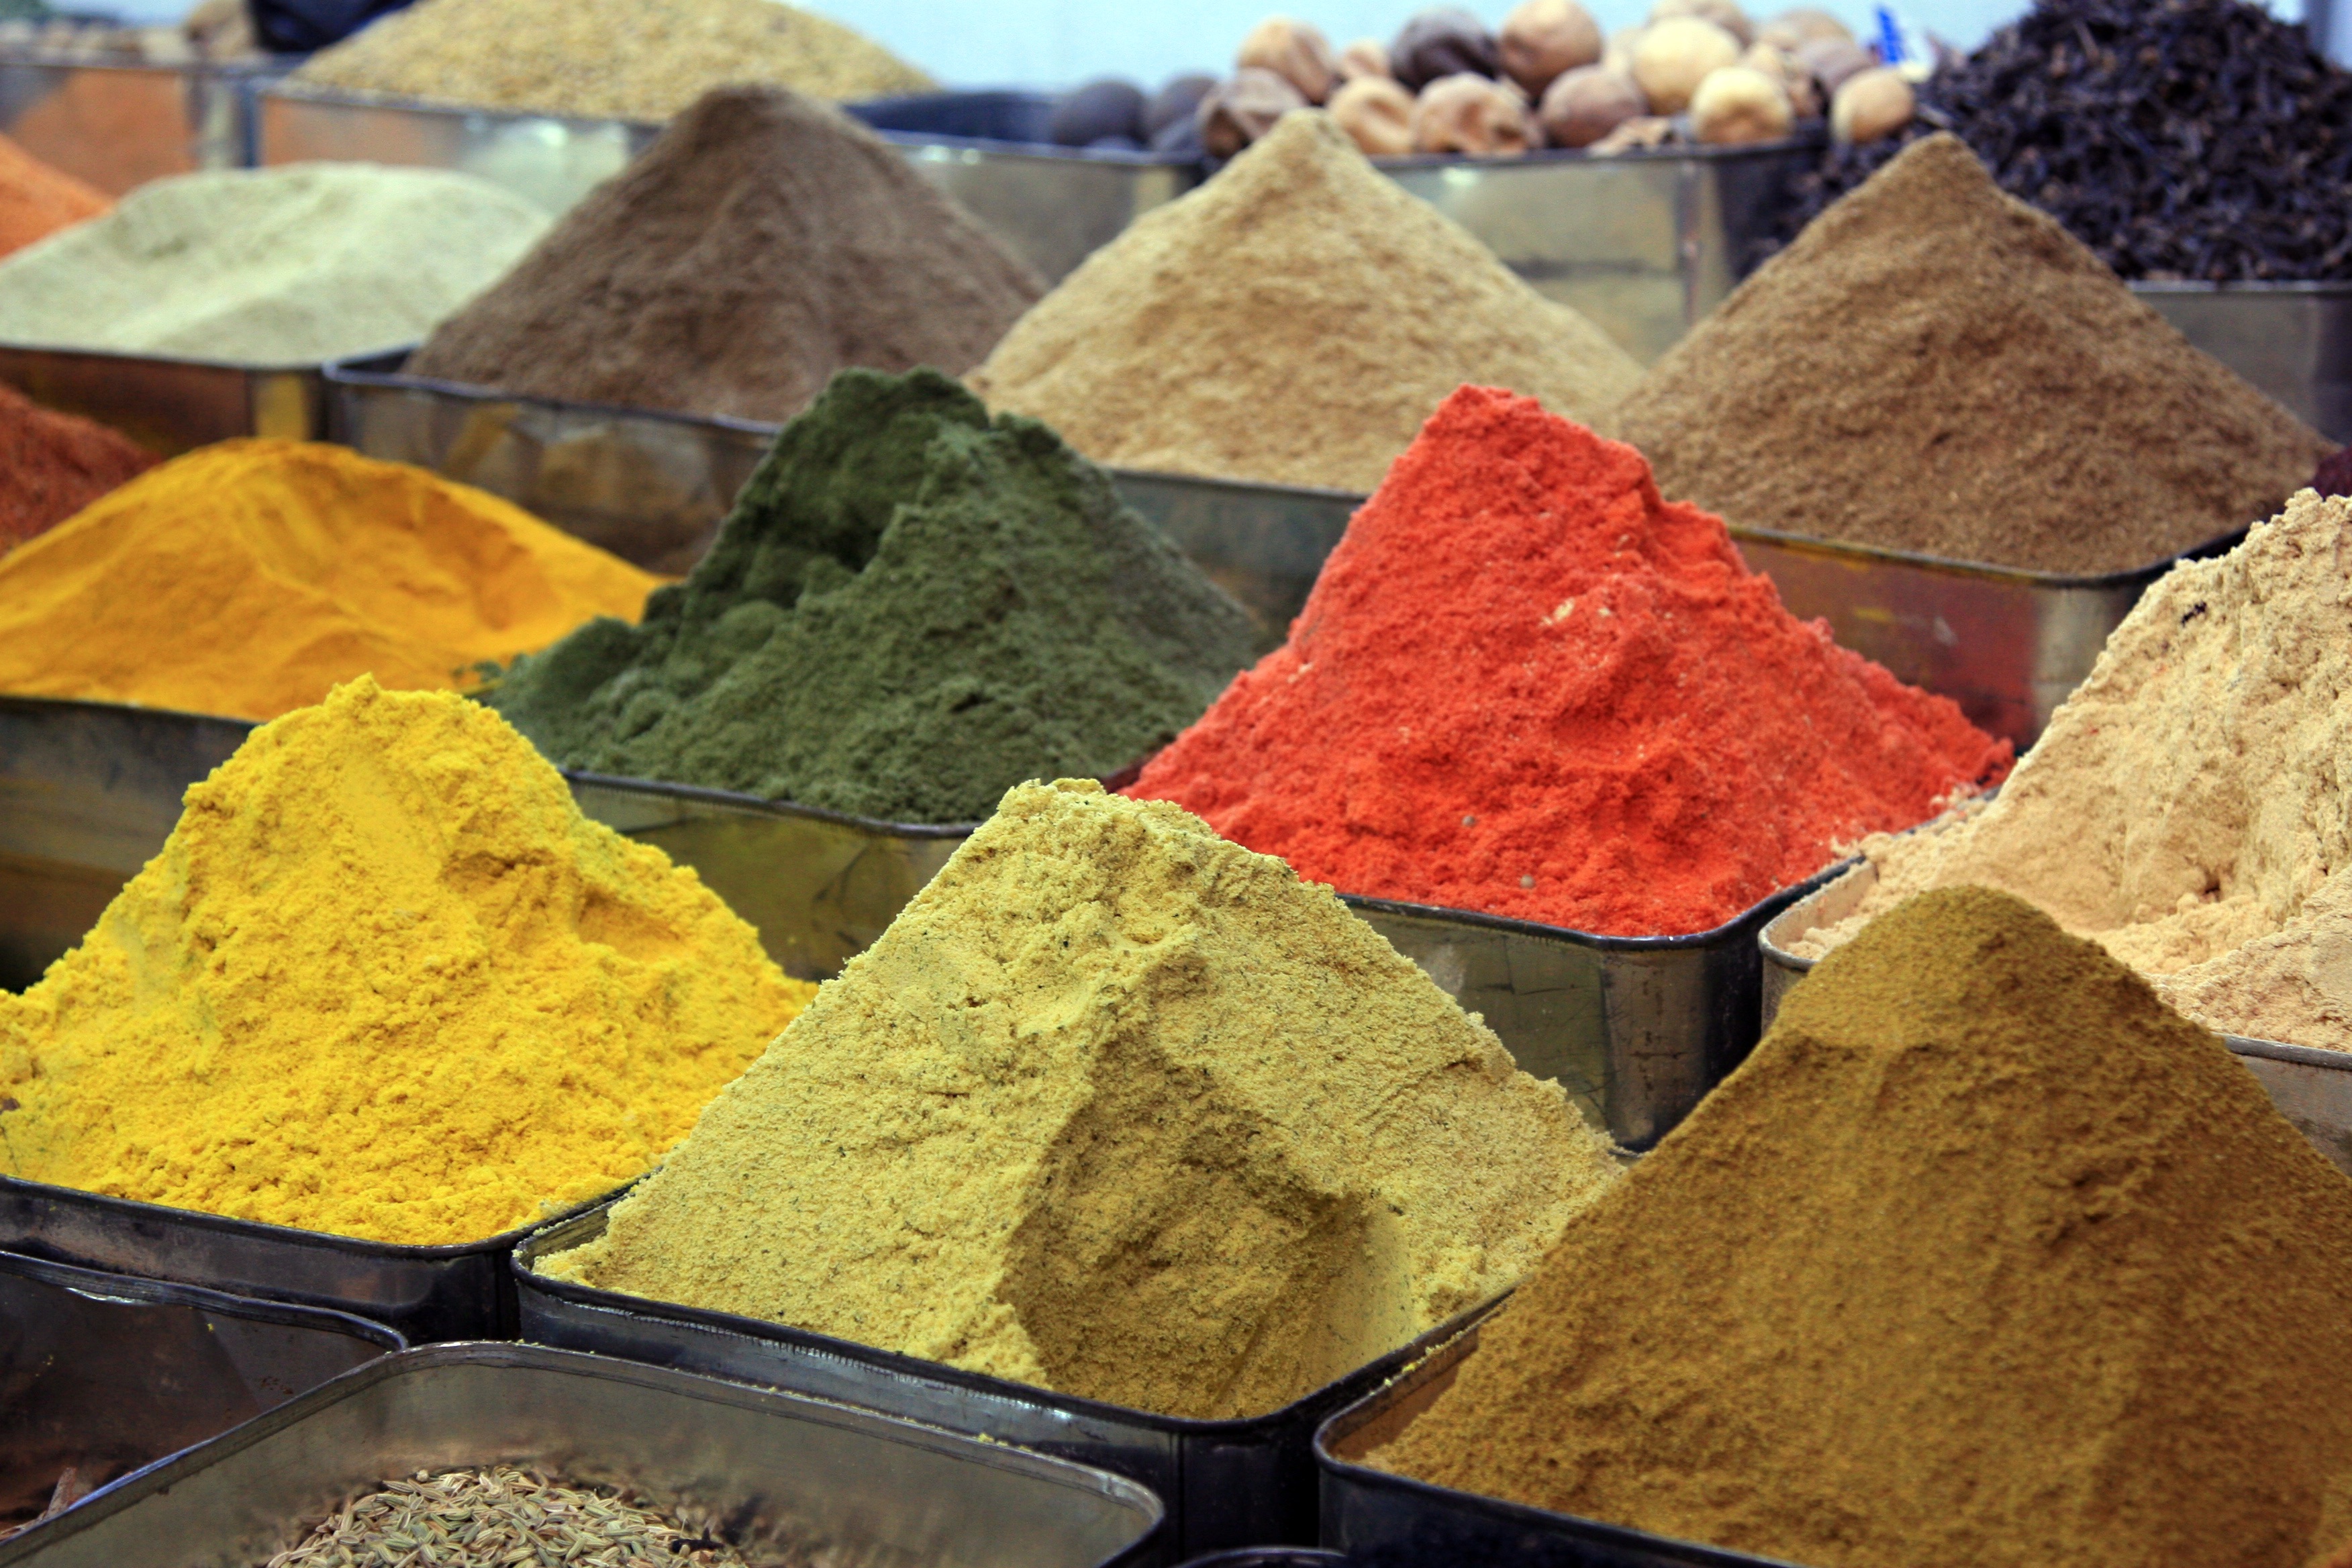
food, material